T'erea Brown

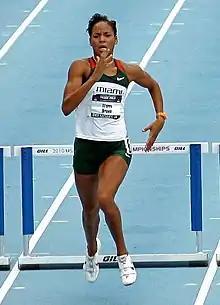
T'erea Brown during the 2010 USA Outdoor Track and Field Championships

T'erea Brown (born October 24, 1989) is an American track and field athlete, specializing in hurdling events. She was the 2010 American champion in the 400-meter hurdles and the 2011 NCAA Outdoor champion in the event.